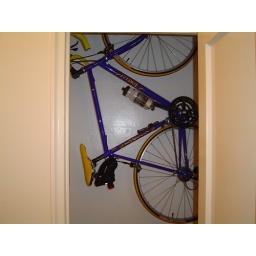
Much better now... I had this leaning on a wall in my dining room for a while.